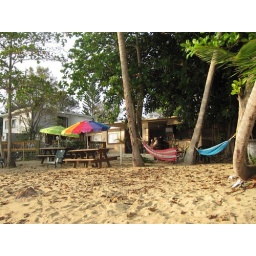
little bar right on the water by our place